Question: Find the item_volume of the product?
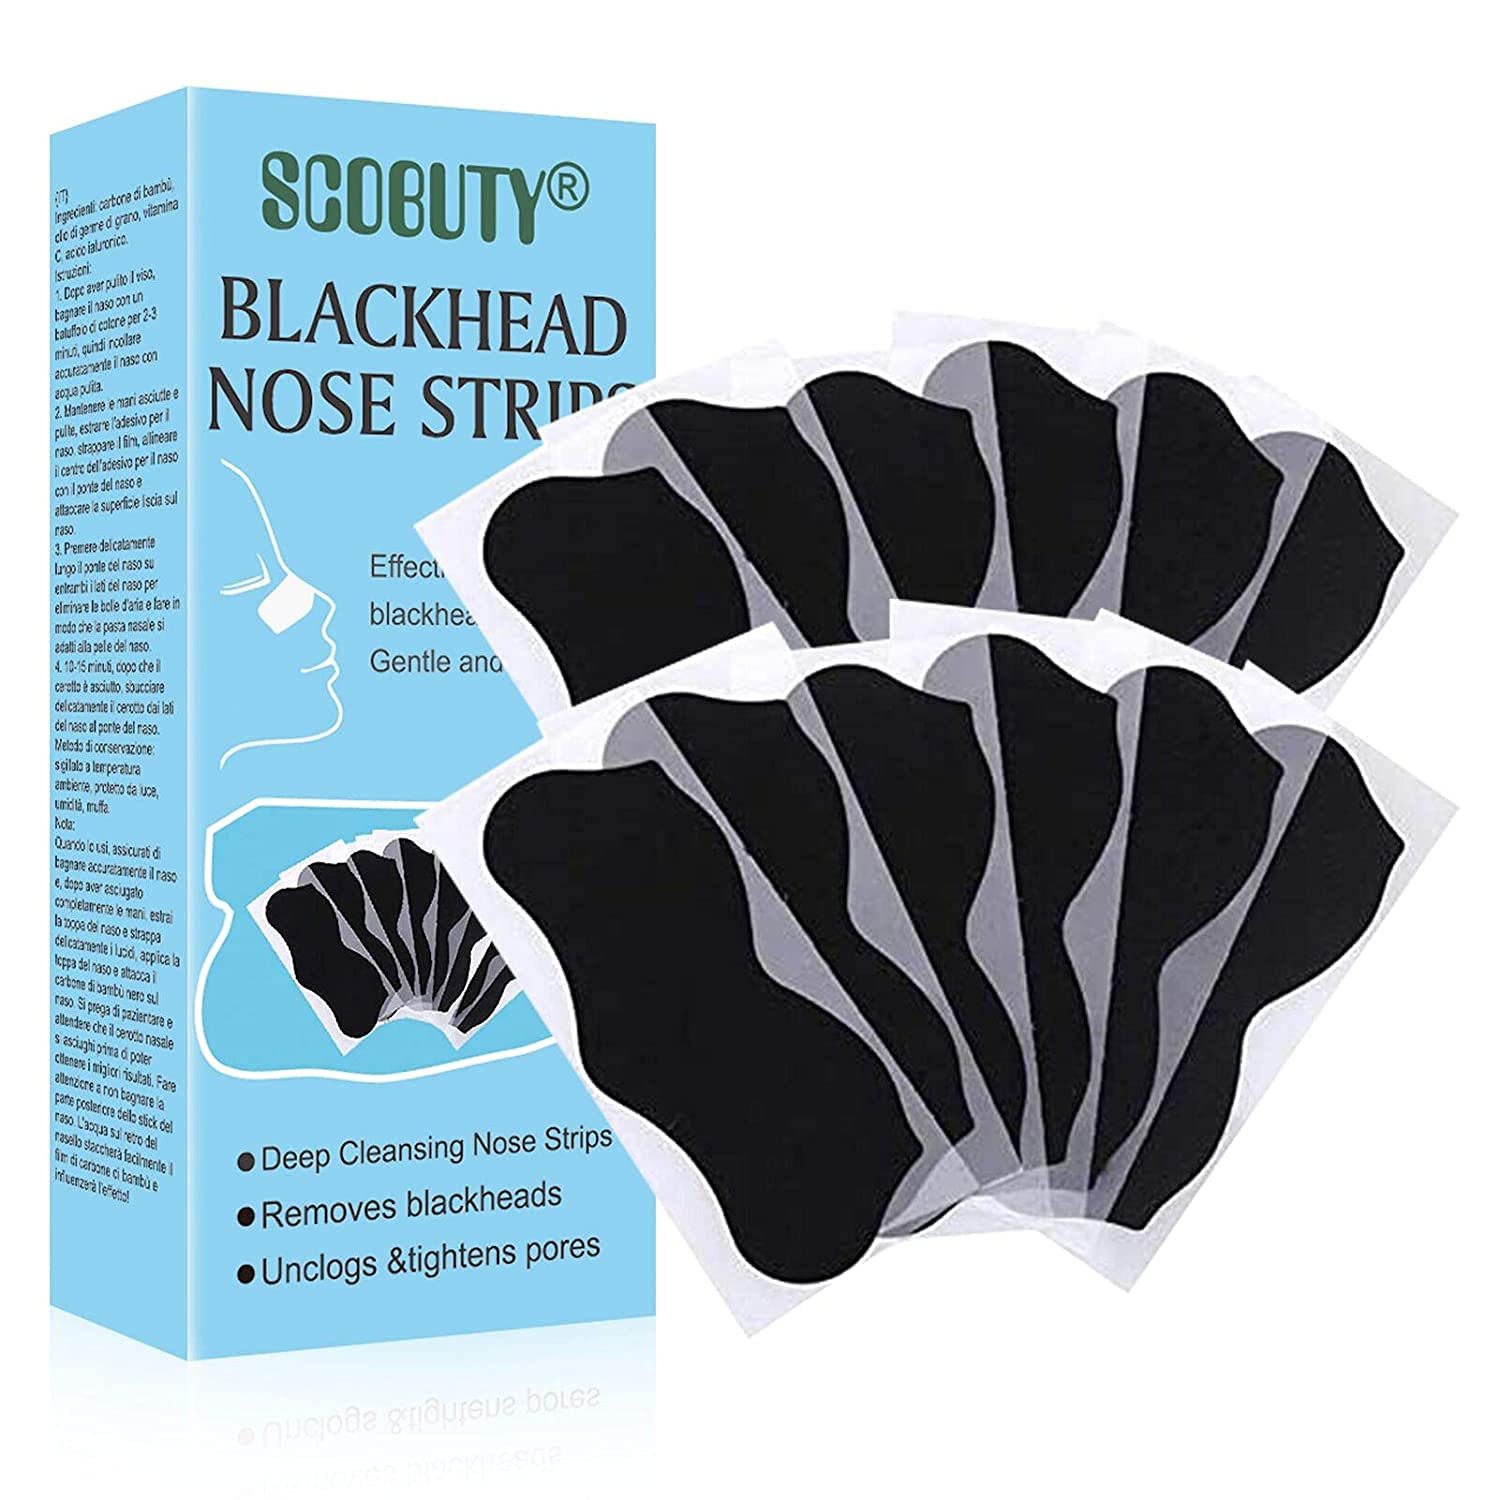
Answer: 2.0 millilitre